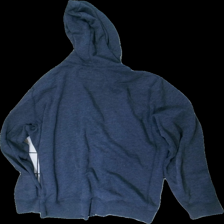
View: back
Type: Hoodie
Category: Ladies
Brand: Abercomb & Fitch
Colors: Blue
Material: 61% cotton 39% polyester
Cut: Regular
Size: L
Season: All
Stains: Minor
Price range: 50-100
Recommended usage: Export